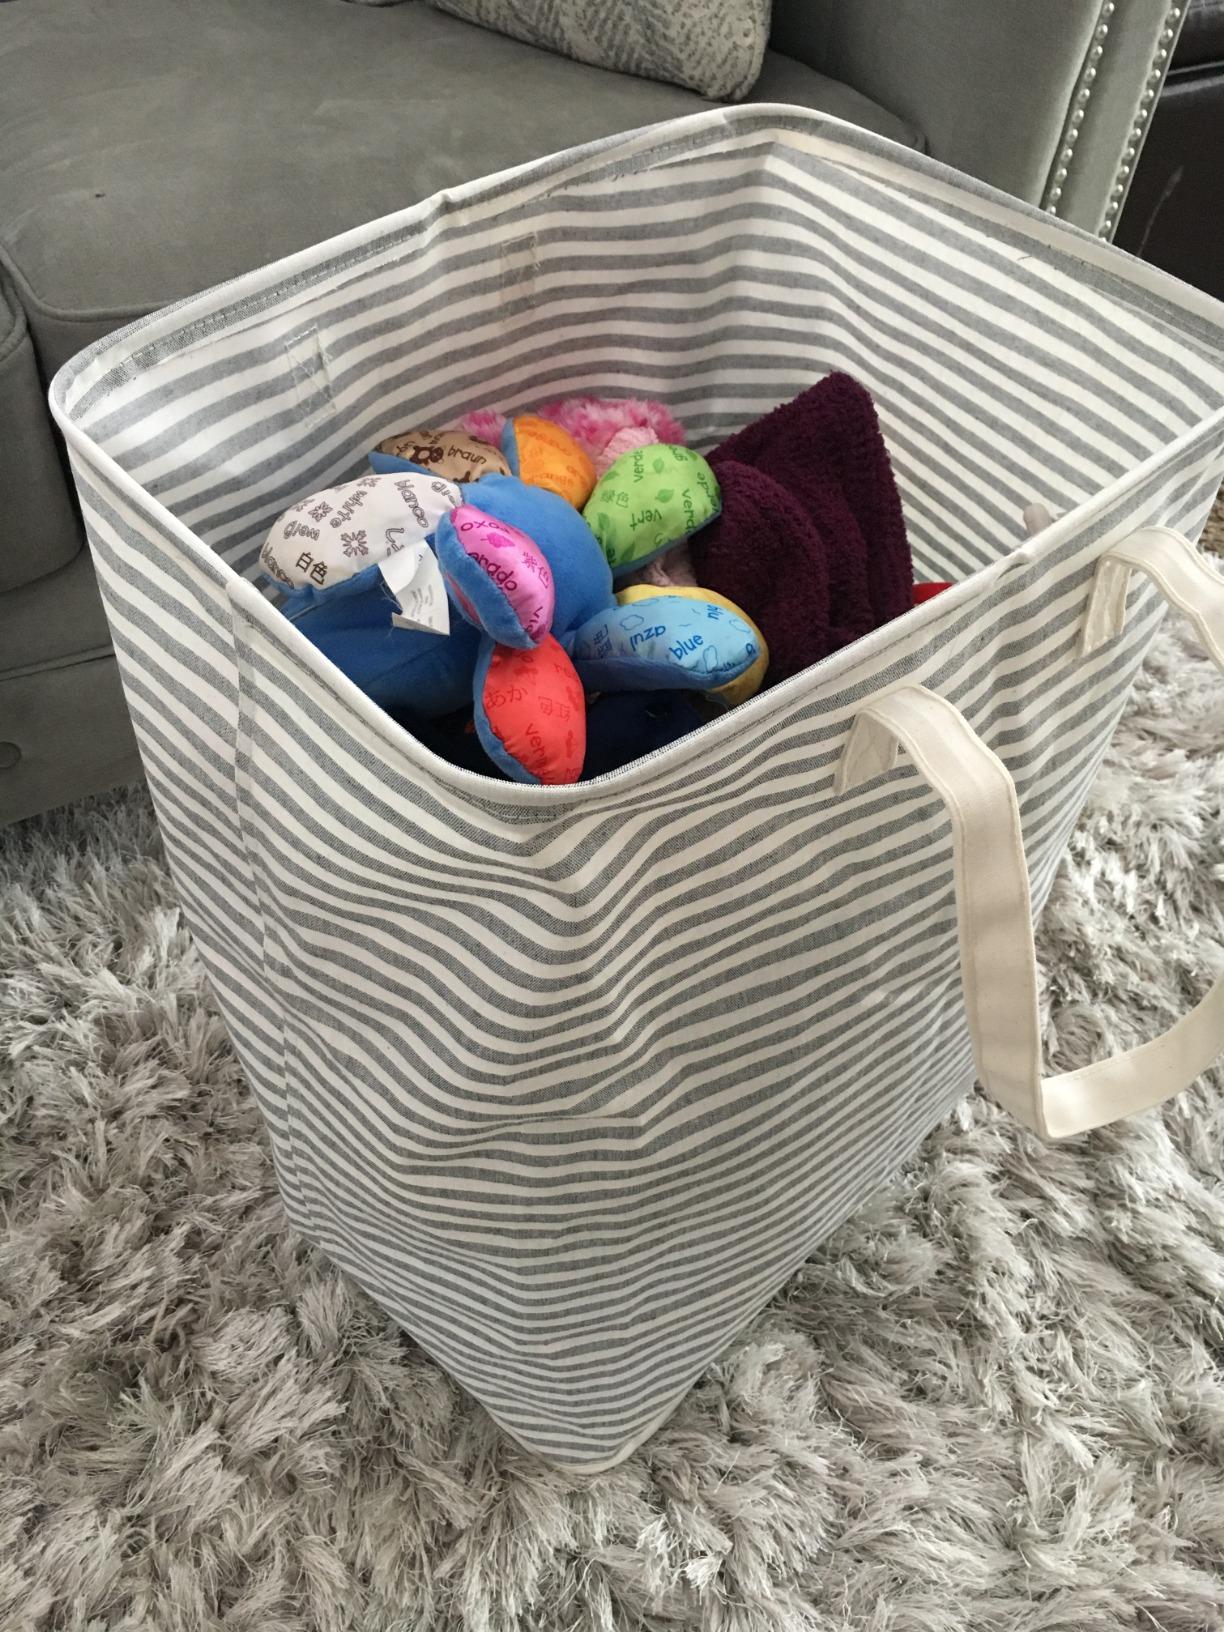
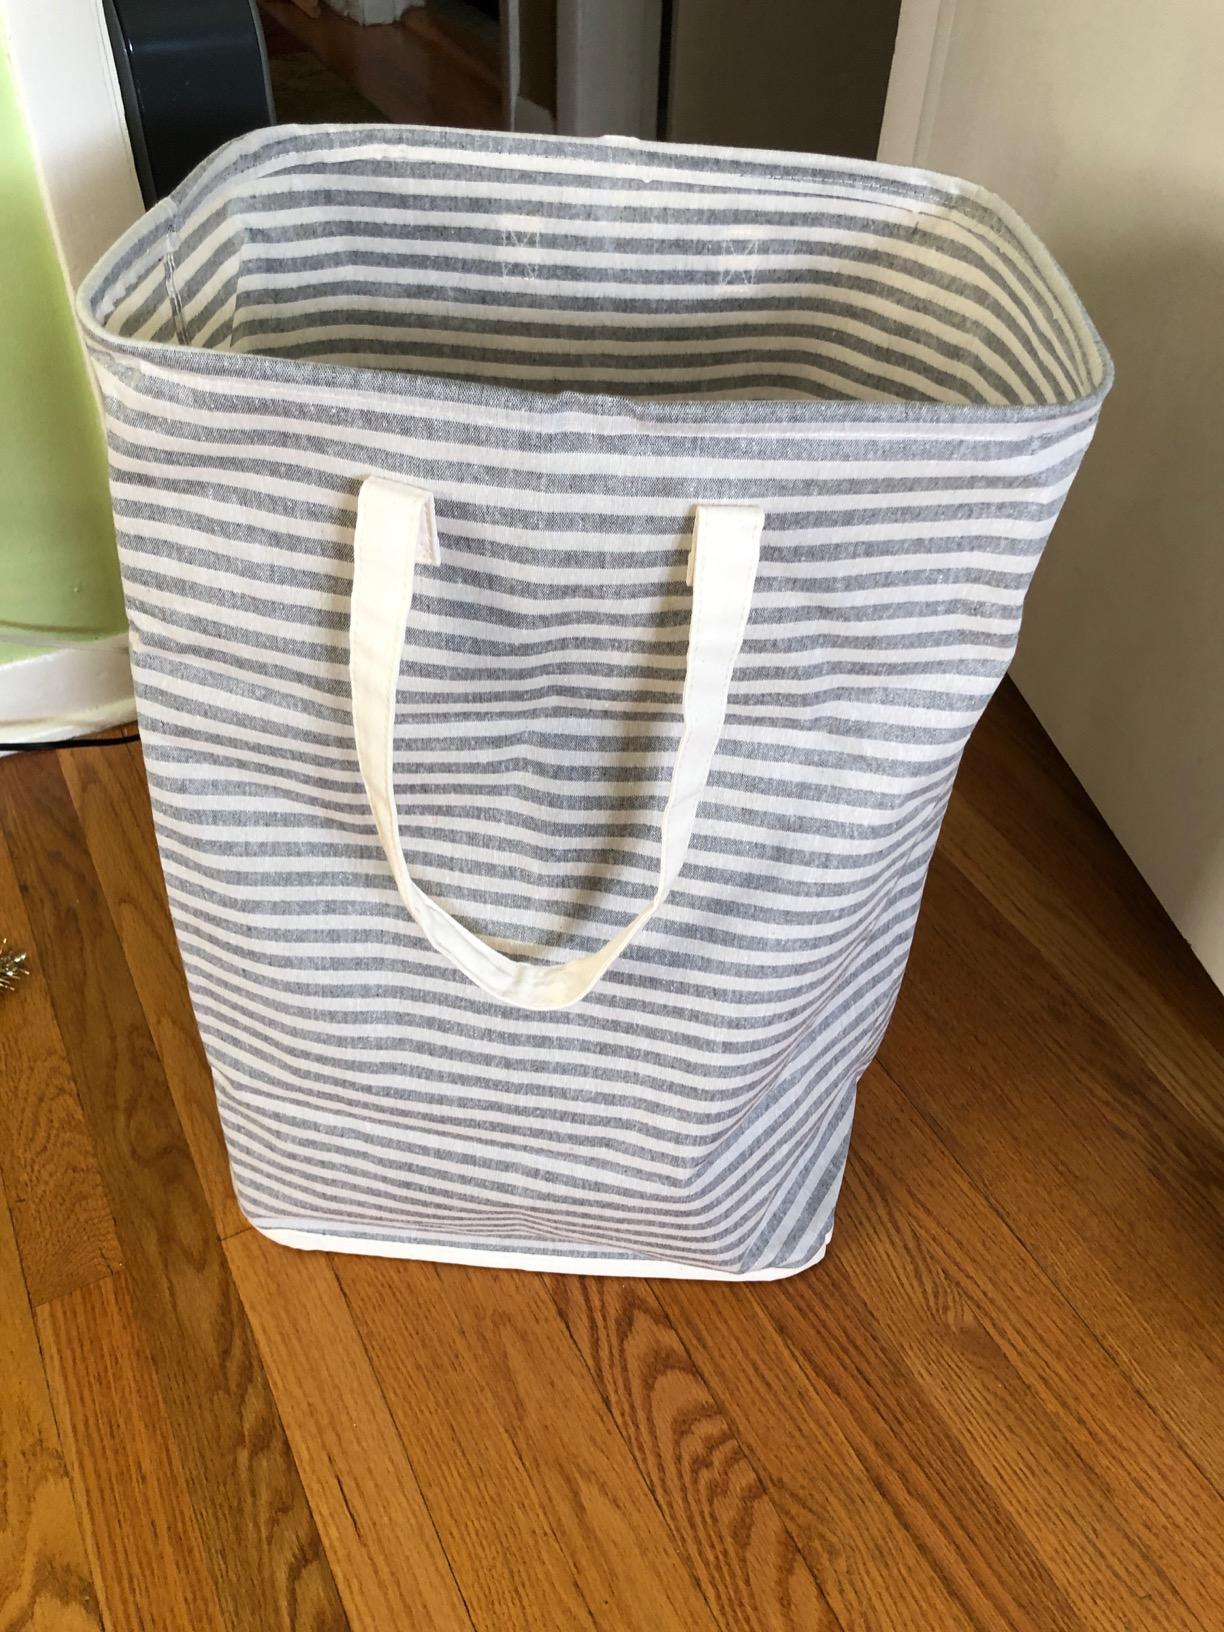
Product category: items_hamper
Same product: yes